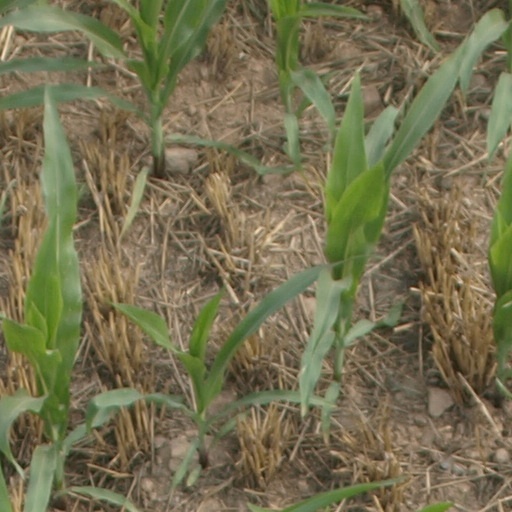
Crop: maize; corn